Ahmed Salah Abdelfatah

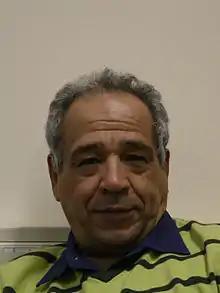
Abdelfatah Ahmed Salah, Amsterdam 2010

Ahmed Salah Abdelfatah (born in 1949) is a Dutch actor raised in France who has Moroccan-Yemenite roots. He is usually typecast to play an old Moroccan man, either an imam or a grandfather. He lives in Amsterdam, is married and has a daughter and a son. He has acted in the following productions: